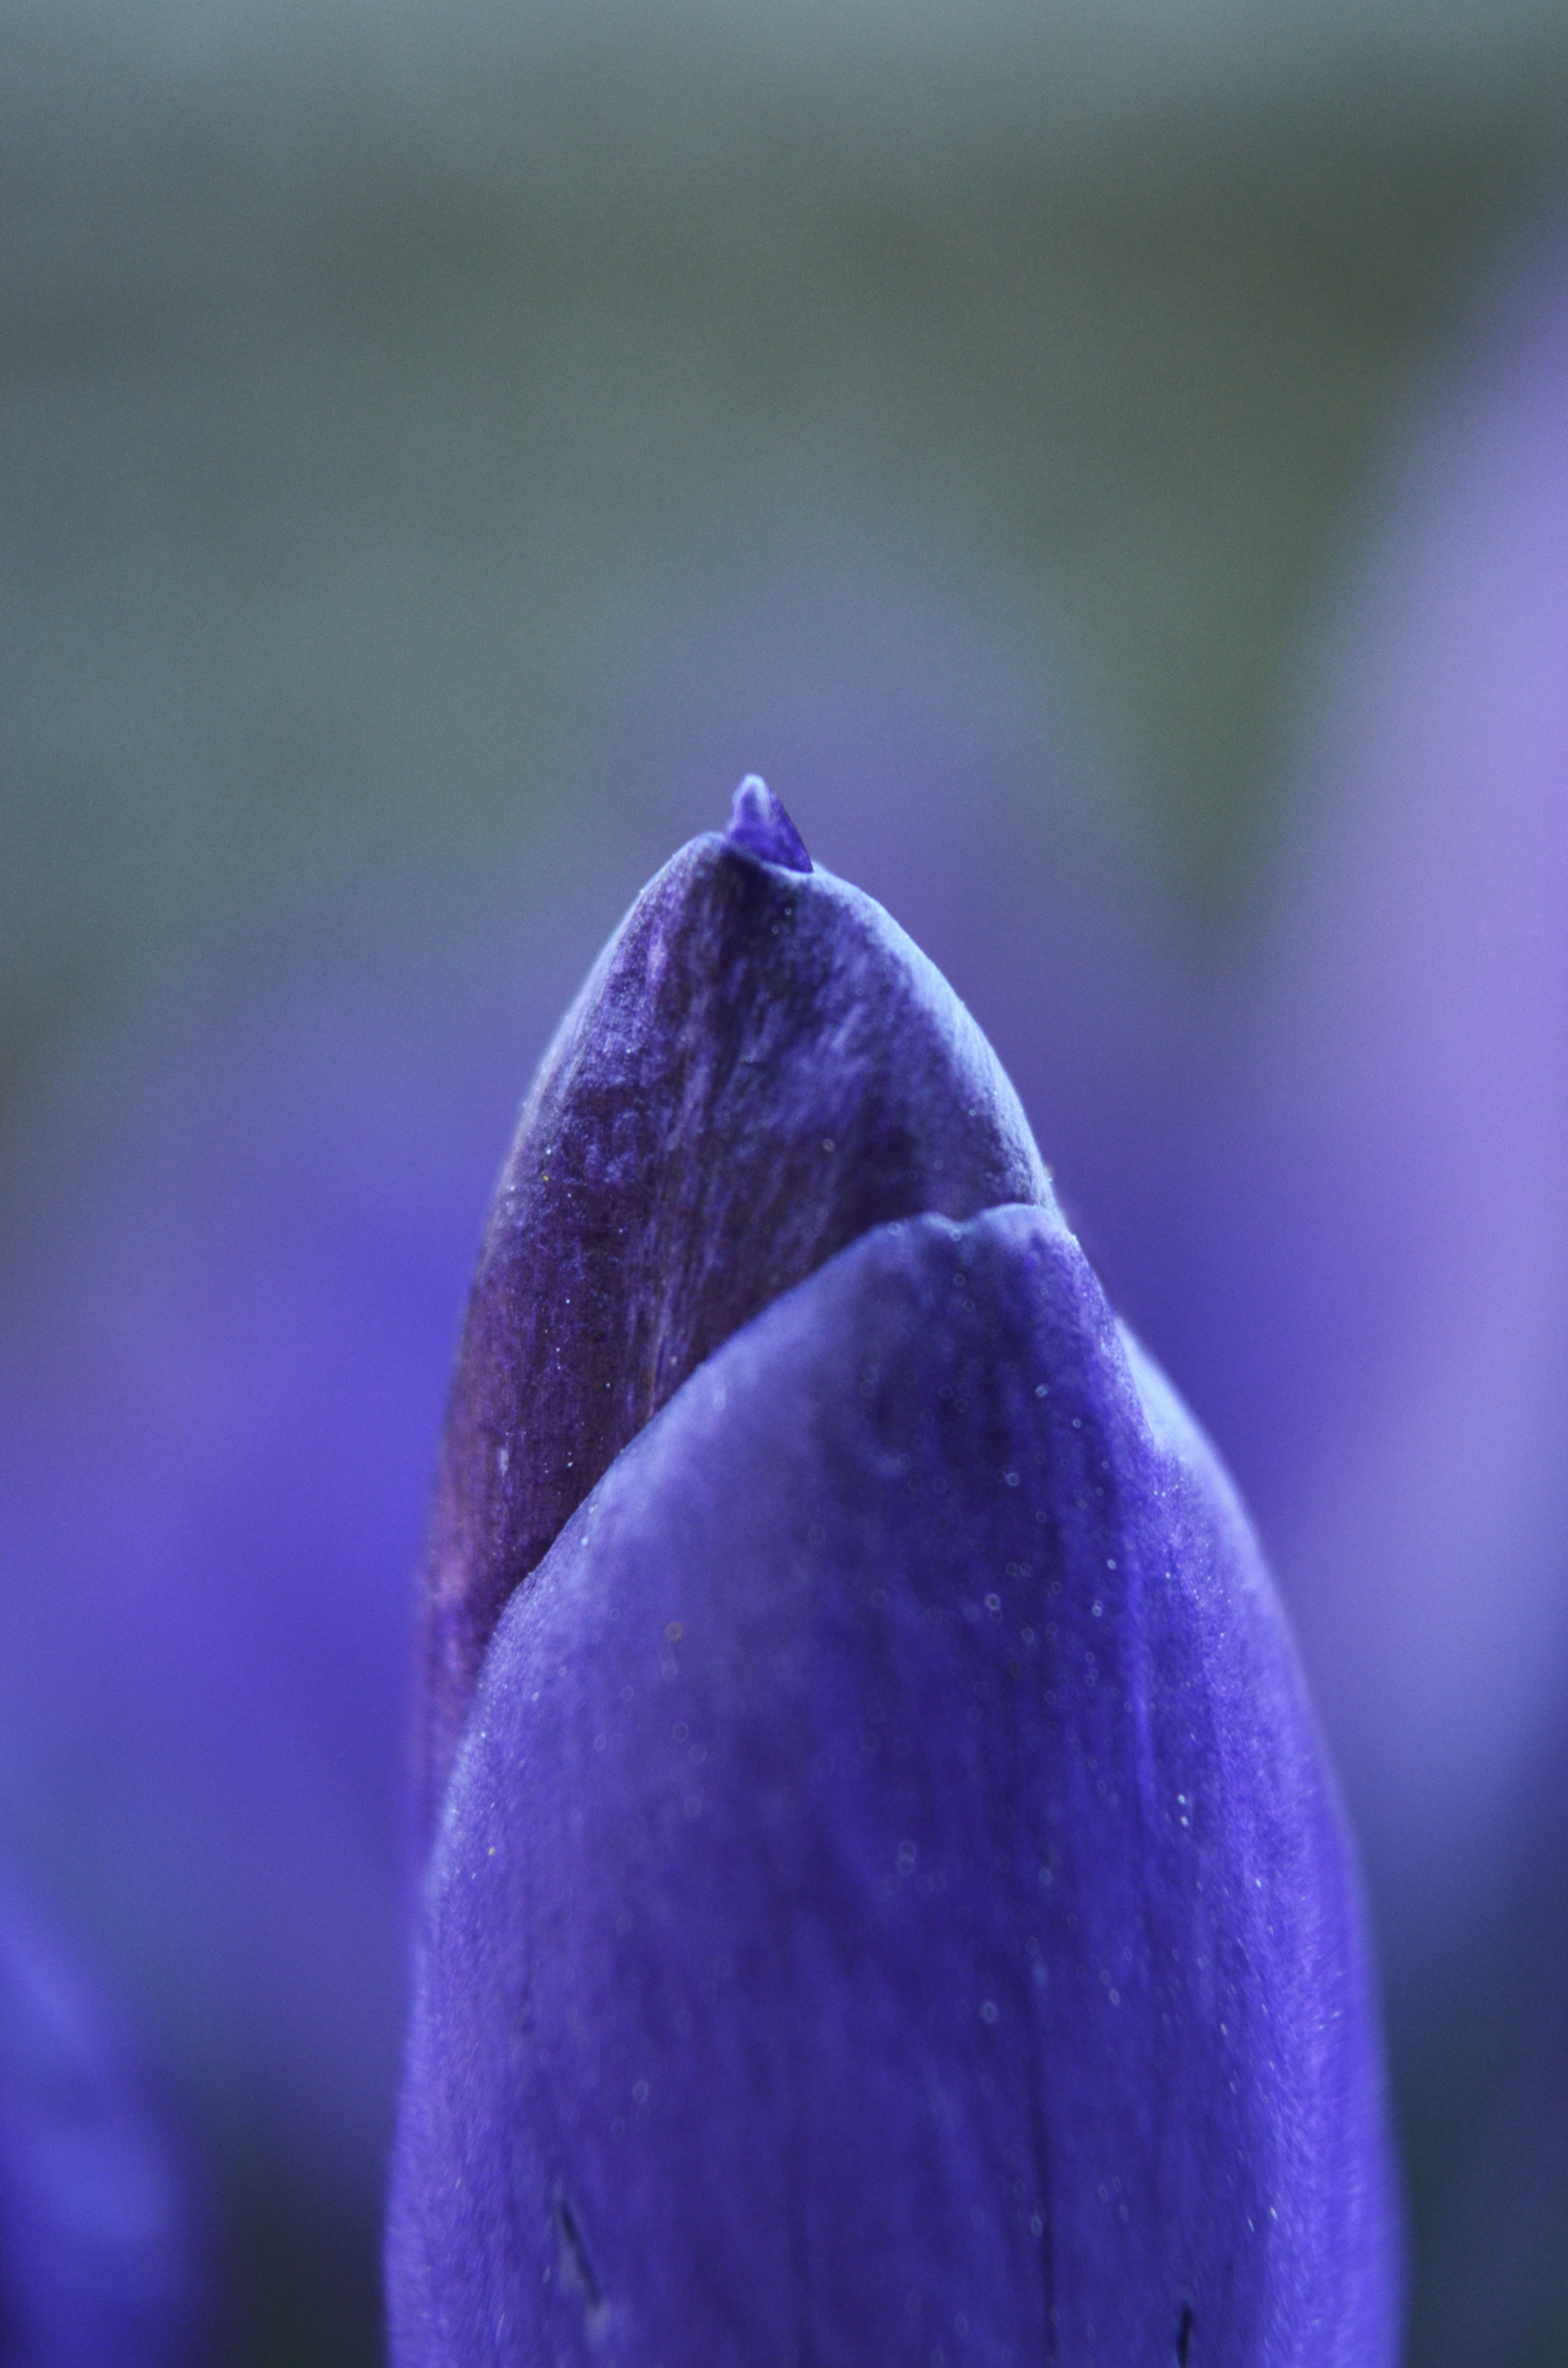
nature, blossom, plant, photography, leaf, flower, purple, petal, bloom, spring, blue, flora, close up, eye, crocus, macro photography, flowering plant, plant stem